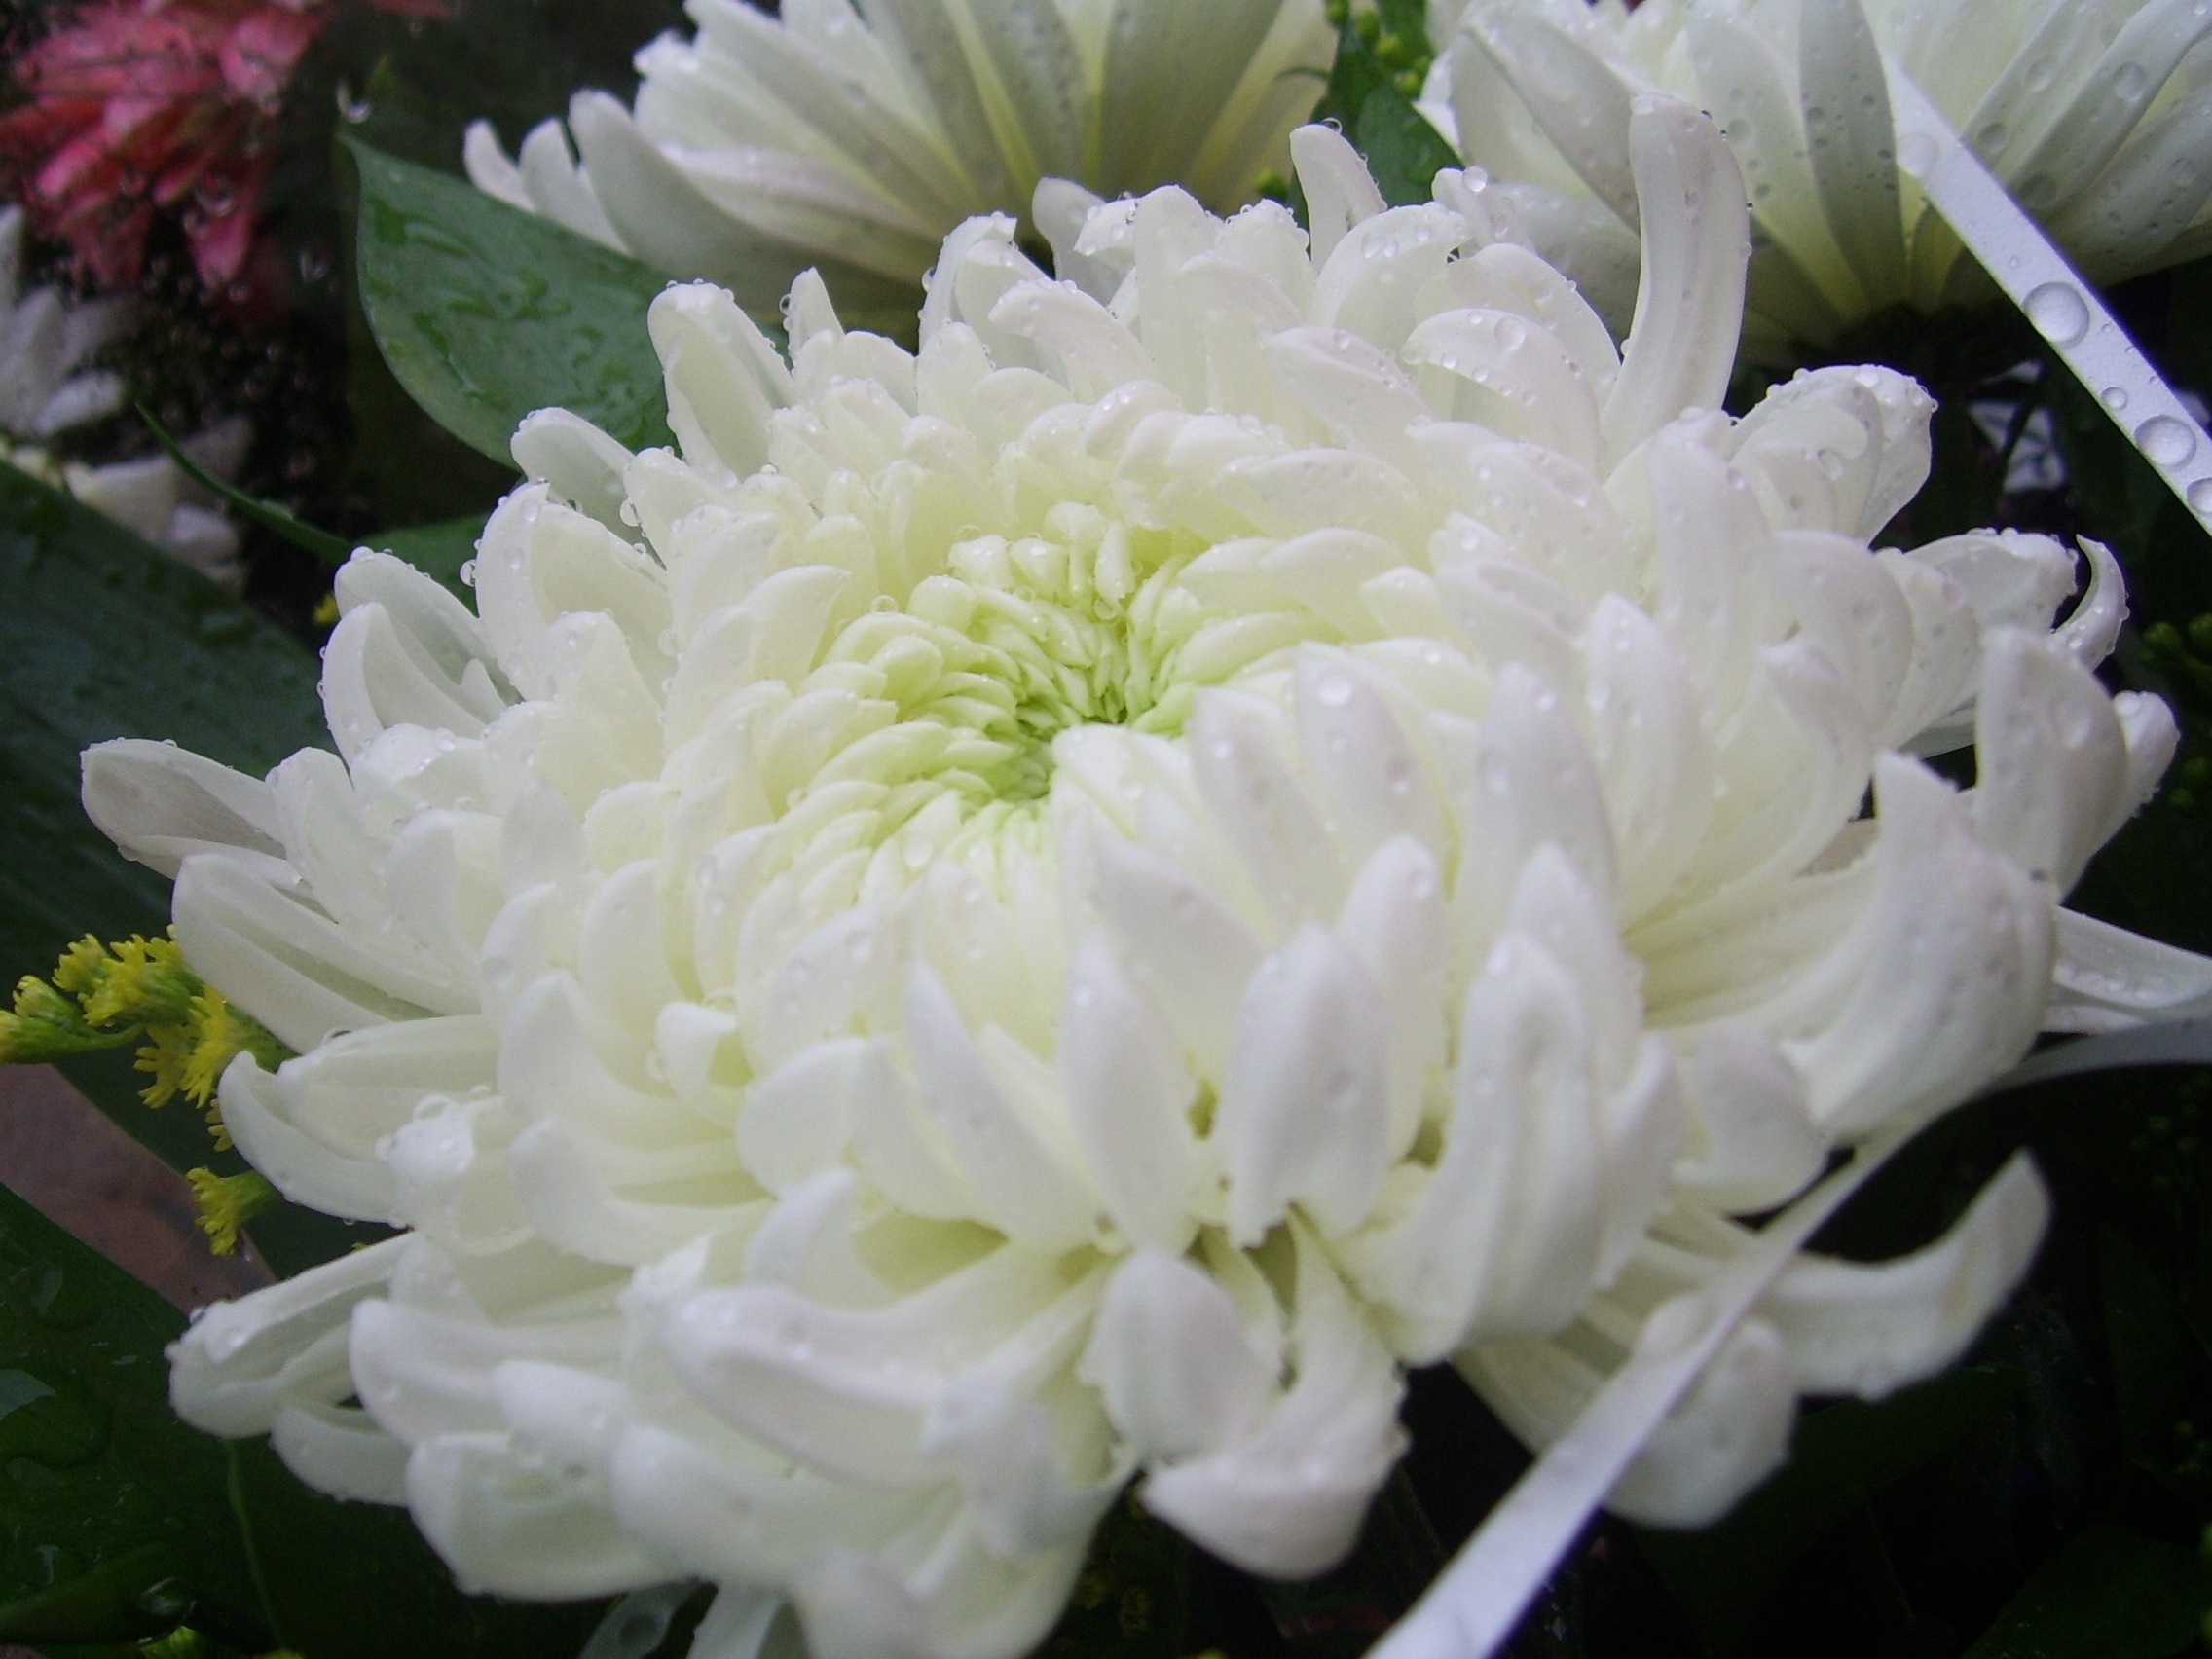
nature, blossom, plant, white, flower, petal, floral, macro, blooming, garden, flora, chrysanthemum, pure, flowering plant, daisy family, land plant, chrysanths